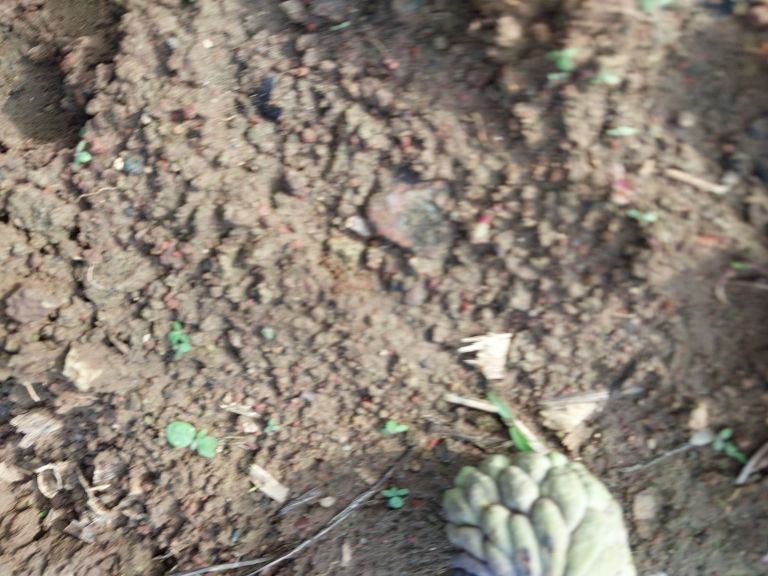
Disease label: Blank Canker